Tian'anmendong station

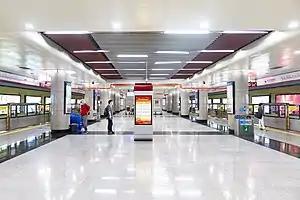
Platform in September 2021 after the eastern terminus changed to Universal Resort

Tian'anmendong is a station on Line 1 of the Beijing Subway. It provides the most direct access to many Beijing tourist sites, including Tiananmen Square, the Forbidden City, and the National Museum of China.